Eared dove

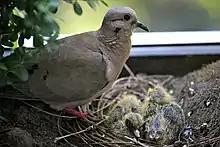
Adult and chicks in Uruguay

The eared dove is common to abundant in savannahs and other open areas, including cultivation, and it readily adapts to human habitation, being seen on wires and telephone posts near towns in Trinidad and Venezuela, in almost all public spaces of large urban areas such as Bogotá, Colombia, and feeding near beach resorts in Tobago.